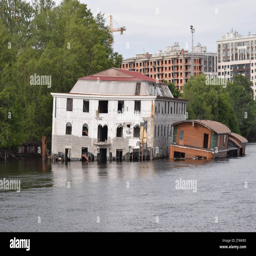
a dilapidated building along river